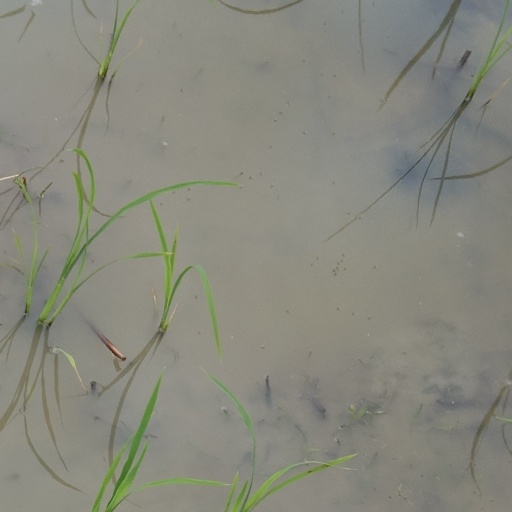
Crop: rice